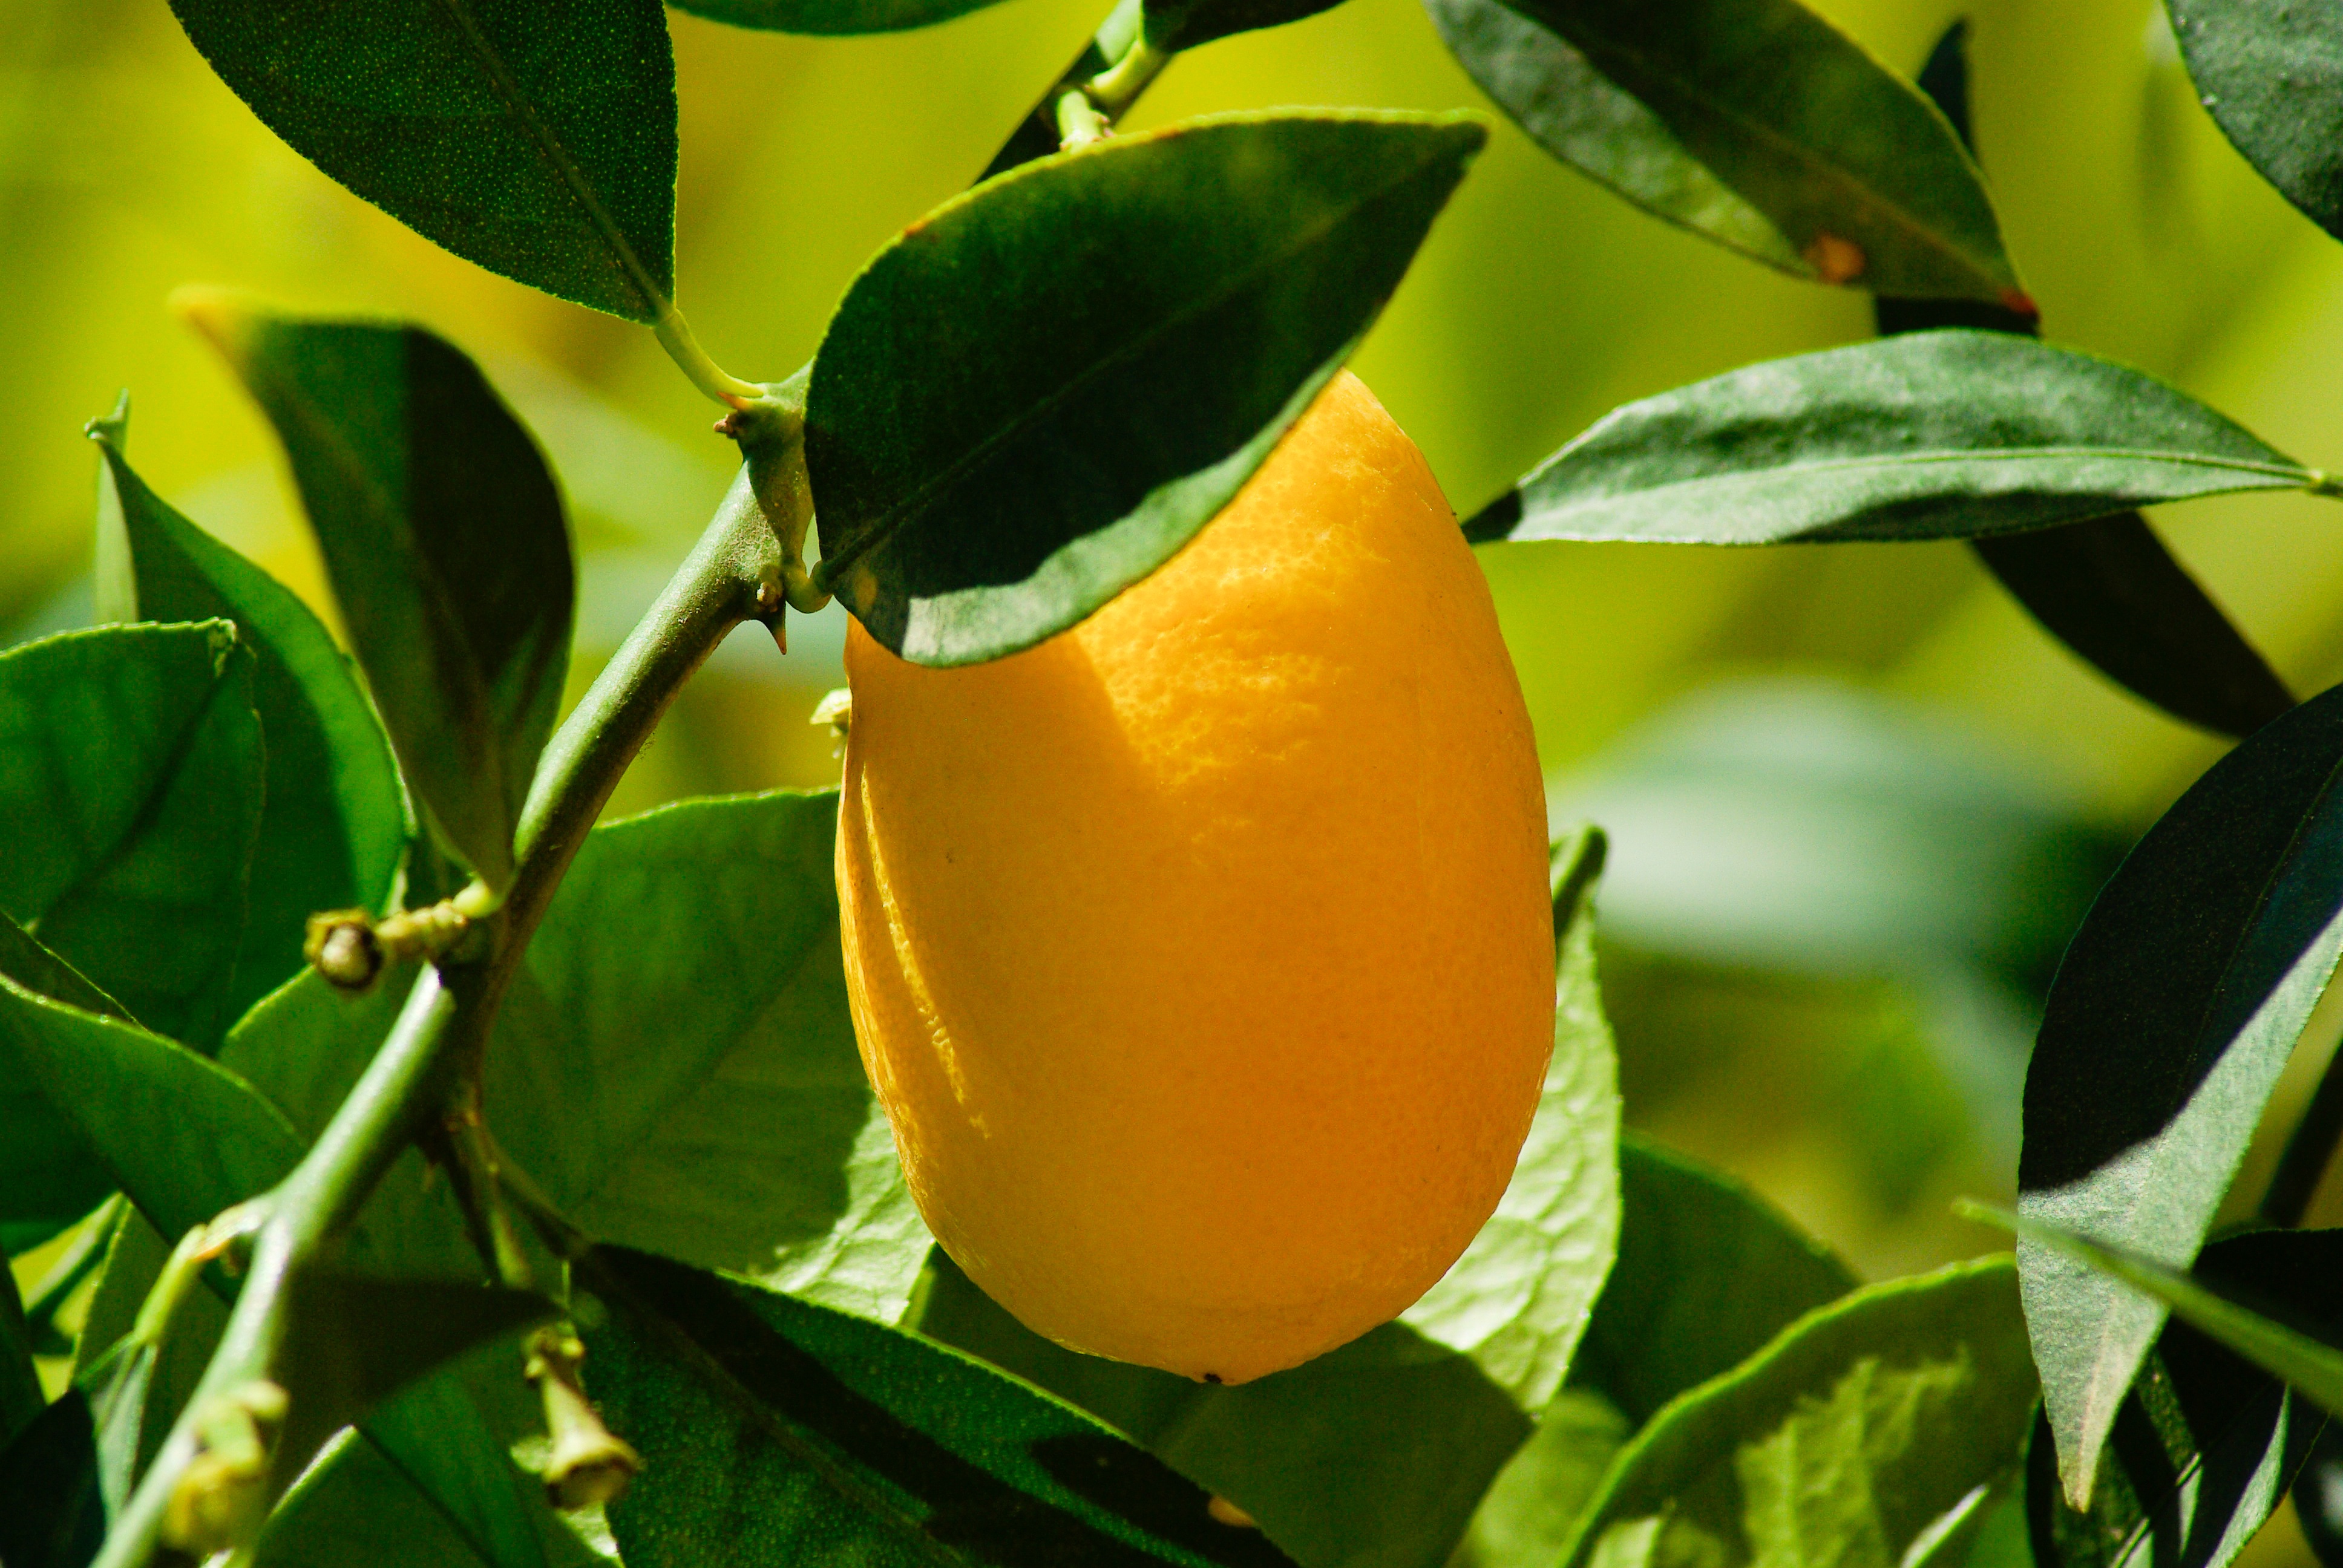
branch, plant, fruit, leaf, flower, food, produce, yellow, flora, lemon, lemon tree, tangerine, kumquat, citron, citrus, flowering plant, bitter orange, land plant, calamondin